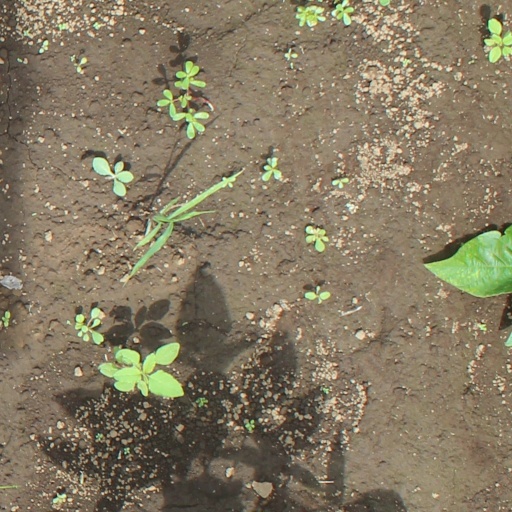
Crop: soybean